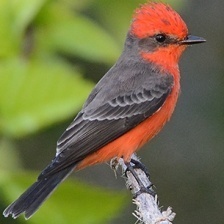
Species: VERMILION FLYCATHER
Scientific name: PYROCEPHALUS OBSCURUS